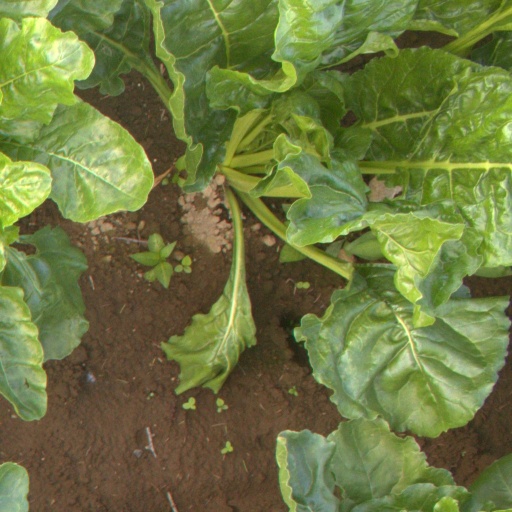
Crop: sugar beet